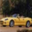
Label: automobile